Koyo Gakuin High School

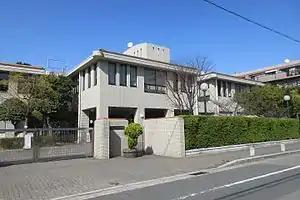

According to the ranking of Hensachi, which uses adjusted standard deviation scores to measure academic ability in Japan, the Koyo Gakuin High School constitutes the second group with a deviation value of 73, following the top group of schools with deviation values of 74 constituted by Nada High School and Junior & Senior High School at Komaba, University of Tsukuba.